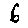
Label: 6